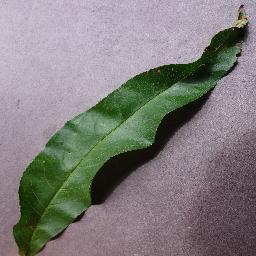
Label: Peach___Bacterial_spot